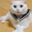
Label: cat